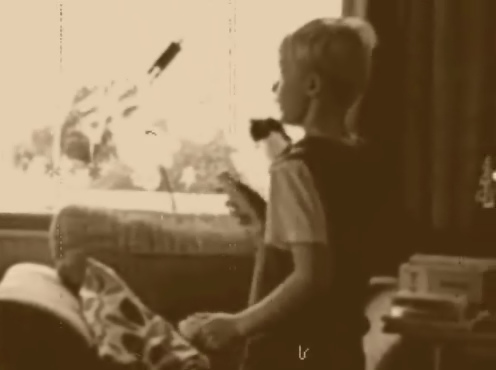
question: 何がありますか？
answer: 窓です。

question: 誰がいますか？
answer: 少年です。

question: いつですか？
answer: 昼間です。

question: どこですか？
answer: 室内です。

question: どんな状況ですか？
answer: 室内に少年が立っています。

question: どんな少年ですか？
answer: 髪が短い少年です。

question: 窓はいくつありますか？
answer: 一つです。

question: どれくらいの大きさの窓ですか？
answer: 大きいです。